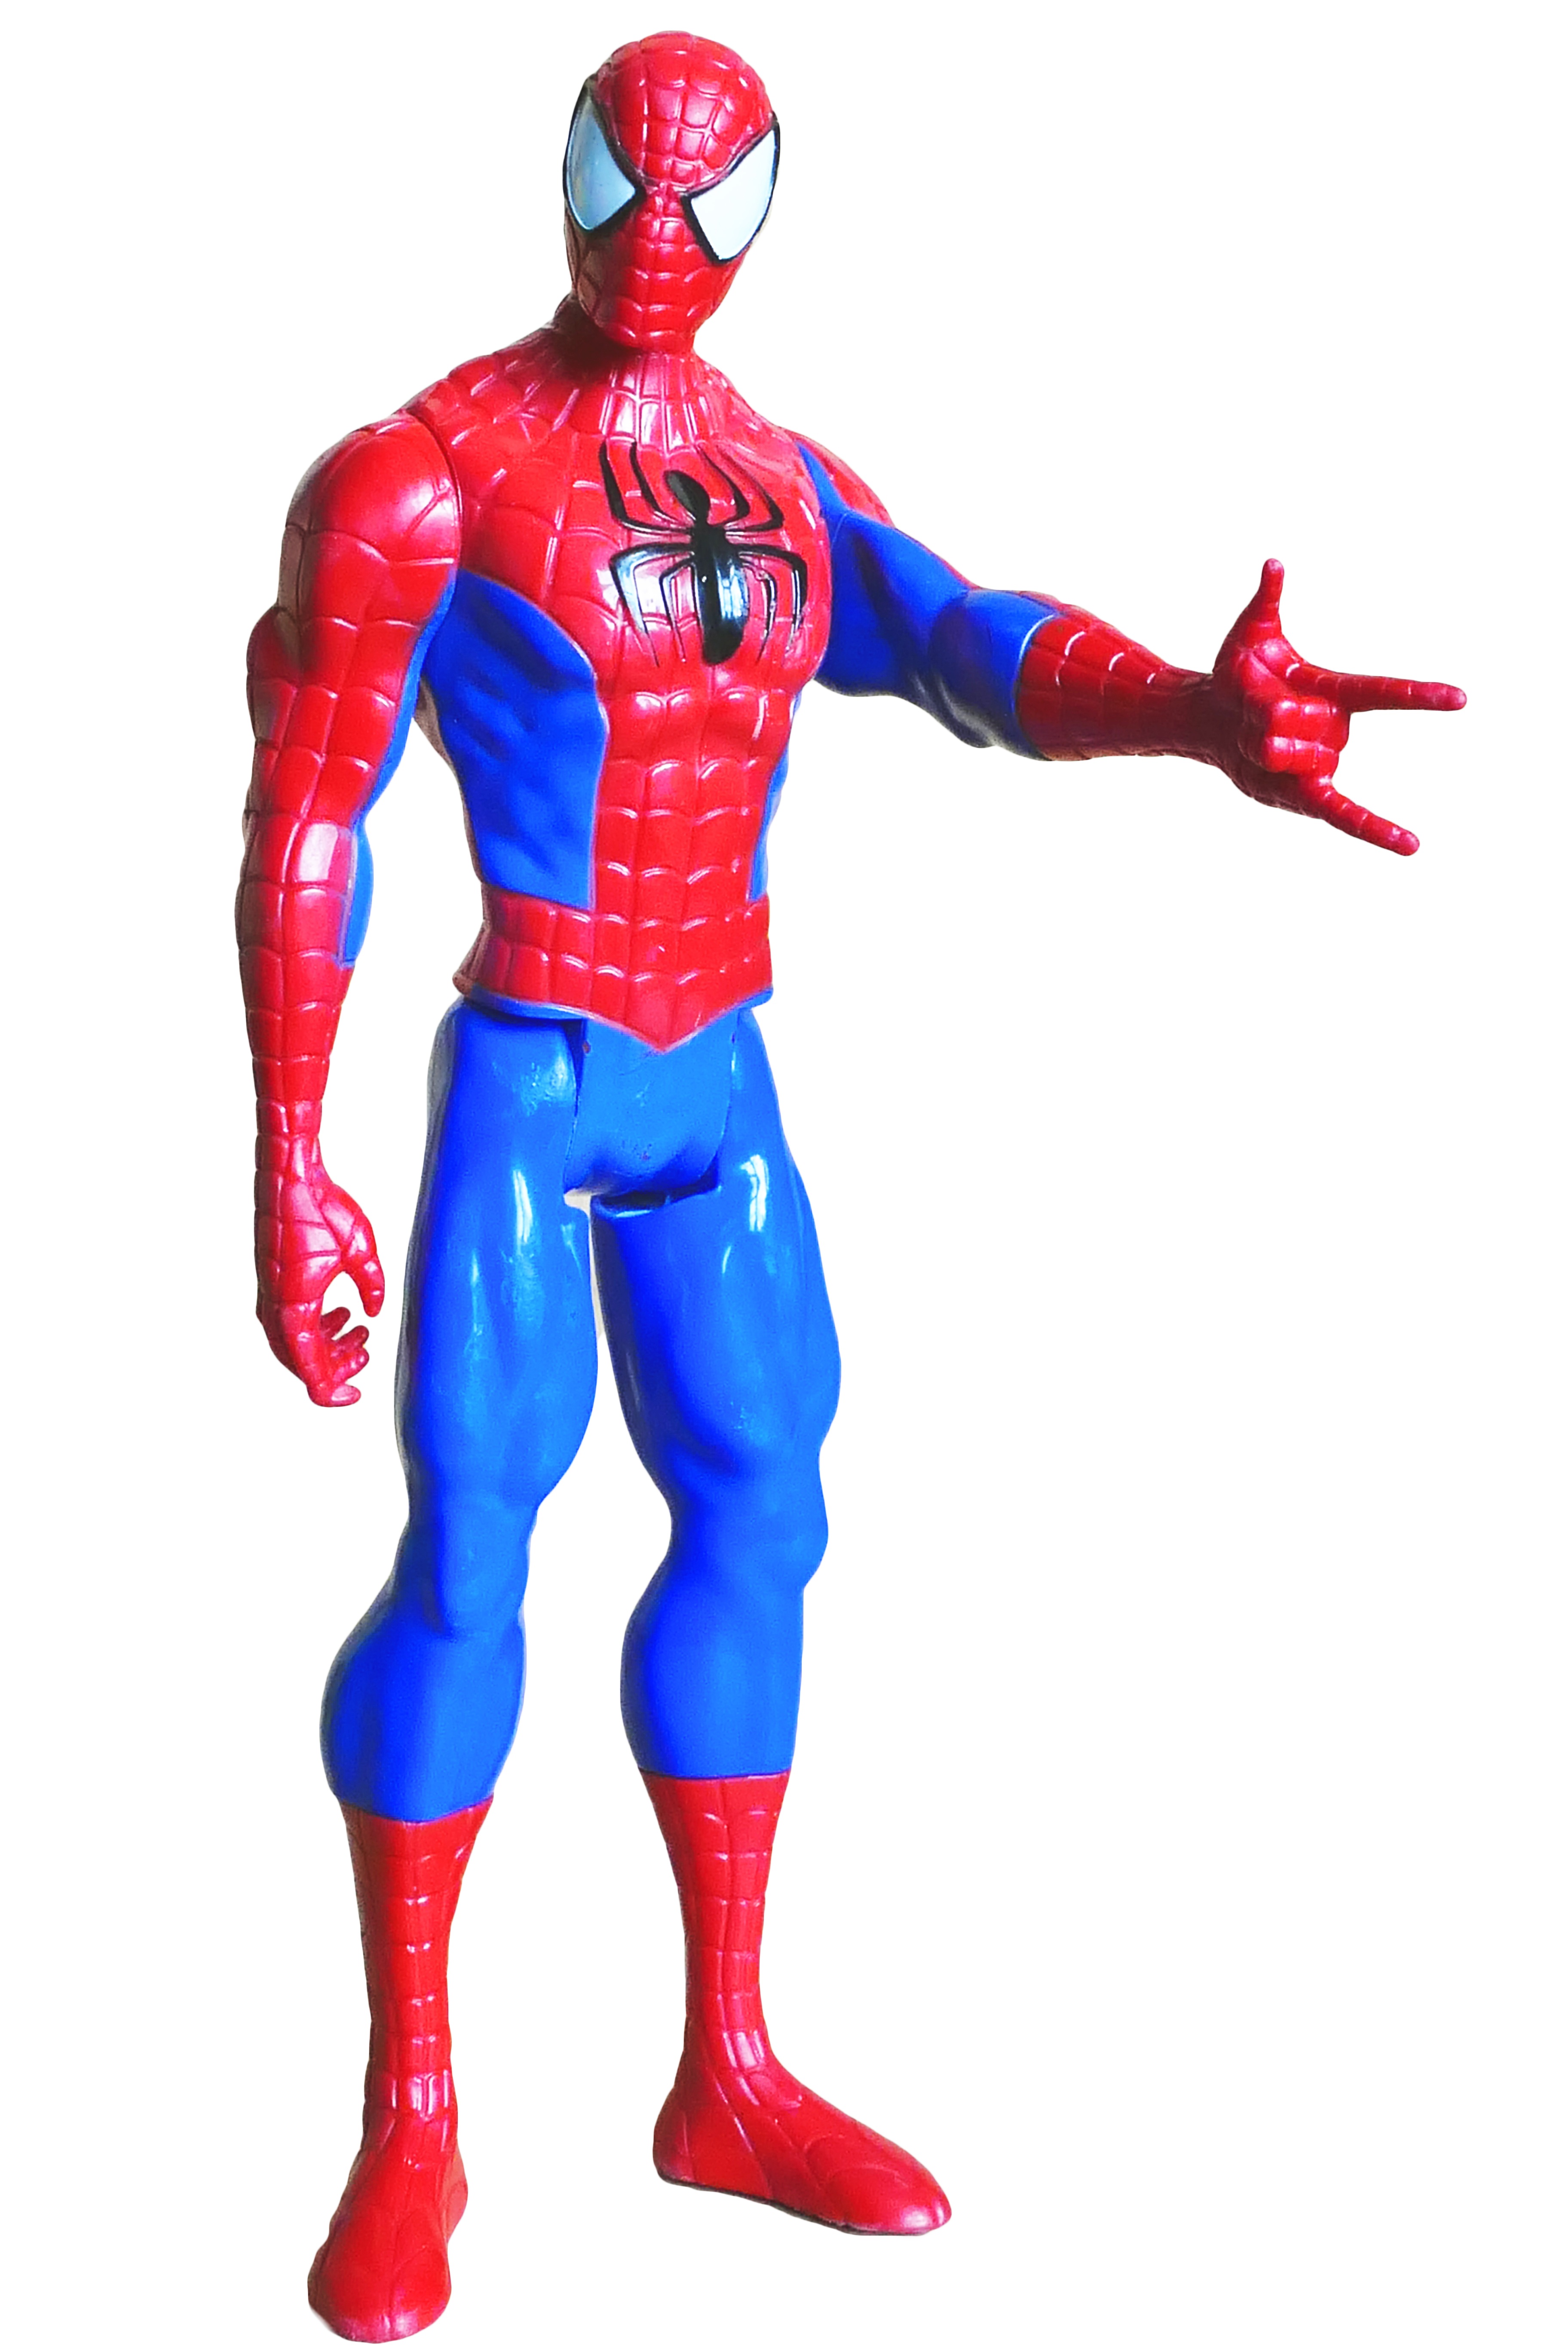
man, person, male, toy, spider, power, mask, justice, figurine, super, action figure, character, comic, strong, strength, hero, brave, rescue, superhero, powerful, defender, spiderman, savior, protector, fictional character, heroic